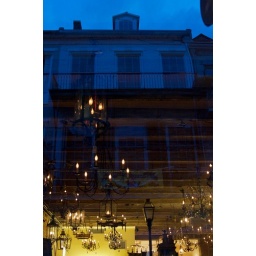
The interior of a chandelier shop, with the building across the street reflected in the window.